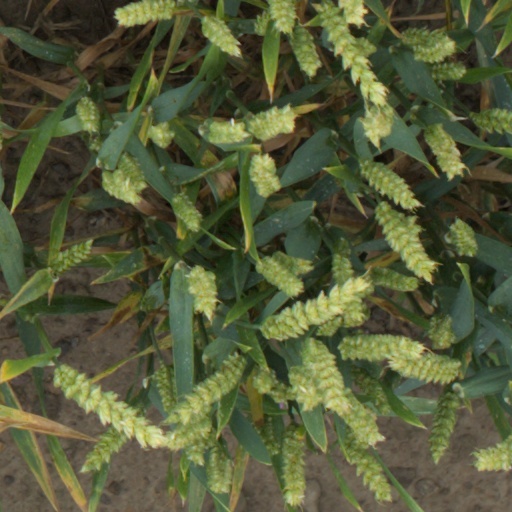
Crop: wheat